Mitchell's Grove Nature Preserve

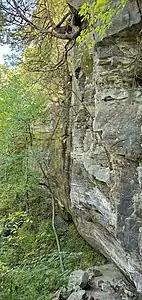
Sandstone bluffs at Mitchell's Grove

Mitchell's Grove Nature Preserve is a nature preserve and State Natural Area located in LaSalle County, Illinois, situated between Tomahawk Creek and the Little Vermillion River north of their confluence. It is composed of diverse terrain with over 300 plant species present. While much of the upland area is oak savanna and prairie, the bottomlands consist of several different types of mesic forest with diverse plant communities. The site was given to the state of Illinois by William and Irene Mitchell in 1997.